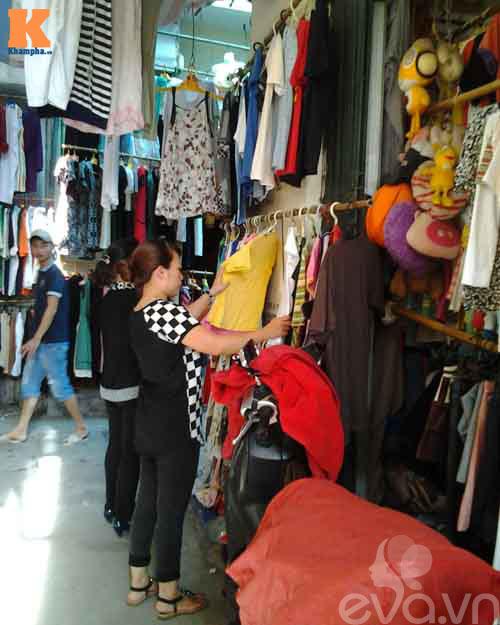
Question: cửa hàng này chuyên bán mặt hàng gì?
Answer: quần áo